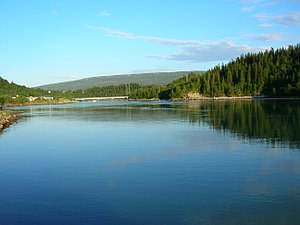
Ranfjorden
Bunden af Ranfjorden ved Ytteren
Ranfjorden er en 85 km lang fjord i den nordlige del af landskabet Helgeland i Nordland fylke i Norge. Fjorden strækker sig fra vest indenfor øen Dønna, nordøstover til Mo i Rana. Ranfjorden er forholdsvis trang med bratte sider. Fjordens indre del har frodig skov og tildels opdyrkede steder. I syd er Elsfjorden næsten aflukket fra Ranfjorden af Hemneshalvøen.